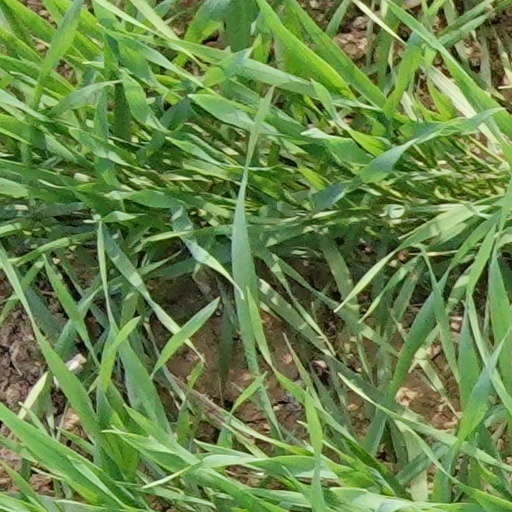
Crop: wheat